Andrés Sardá

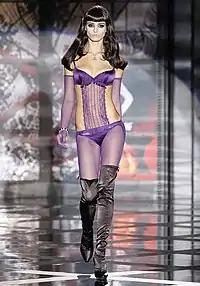
Andrés Sardá model.

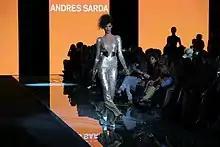
Model walks down the runway in a fashion show wearing a design by Andres Sarda during the Miami Fashion Week

Andrés Sardá is a Spanish lingerie brand created by Andrés Sardá Sacristán. Today, Sarda's daughter, Nuria Sardá, is creative director of the brand. The brand has a store located in Madrid, on Don Ramon de la Cruz Street, and over 400 multi-brand points of sale, with a greater presence in Germany, Belgium, Spain and France.